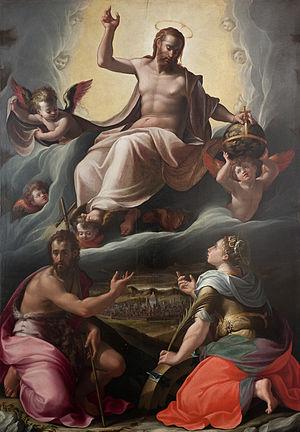
Girolamo Macchietti ou encore Girolamo Macchietti del Crocefissaio est un peintre maniériste italien du XVIᵉ siècle, qui a été le pupille de Michele Tosini.